Willibald C. Bianchi

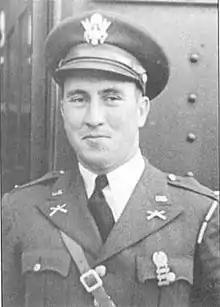

Willibald Charles Bianchi (March 12, 1915 – January 9, 1945) was an officer in the Philippine Scouts who received the Medal of Honor for actions in Bataan, Philippines during that country's capitulation to Japanese forces during World War II. After the action near Bagac in the Bataan Province, Bianchi was among the troops captured by the Japanese at the fall of Bataan, on April 9, 1942. He was part of the Bataan "Death March," and was imprisoned in several Japanese prisoner of war camps, enduring horrible conditions. He was known for his compassion and efforts to better the lot of his fellow prisoners by bartering with their captors for extra food and medicine. On January 9, 1945, while imprisoned in an unmarked Japanese hell ship, Bianchi was killed instantly when an American plane, unaware that the ship contained American prisoners, dropped a 1,000-pound bomb in the cargo hold. Bianchi is one of three members of the Philippine Scouts who were awarded the Medal of Honor.